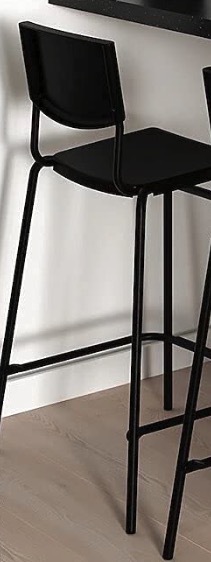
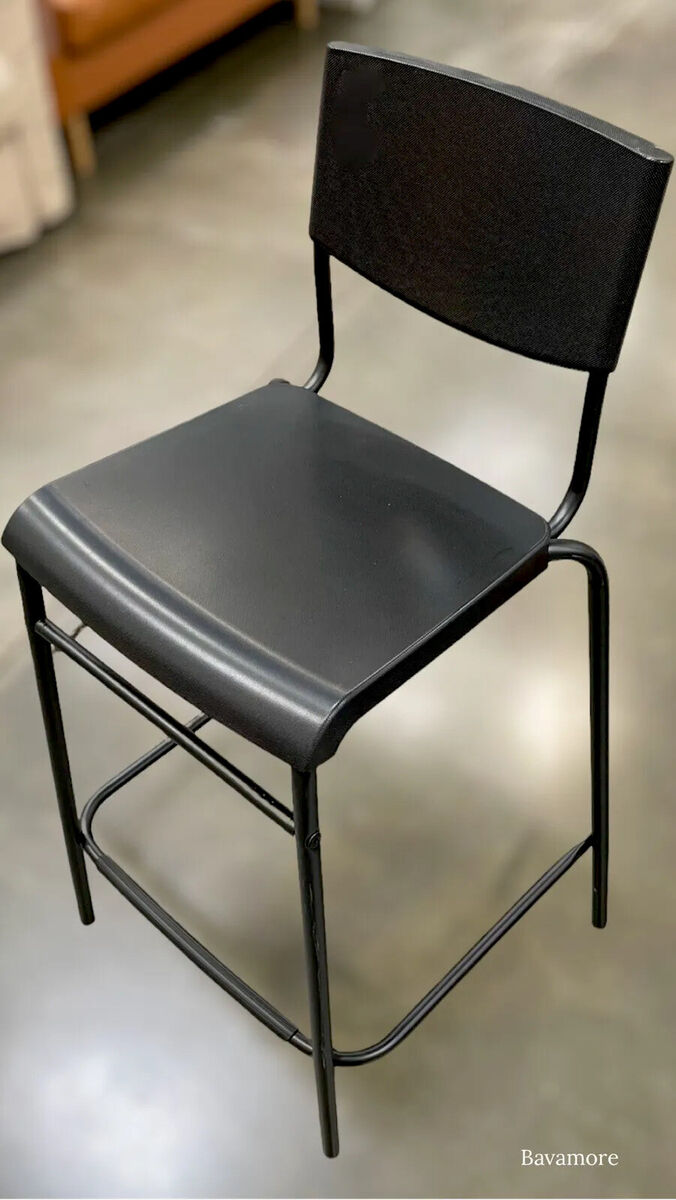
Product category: stool
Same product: yes